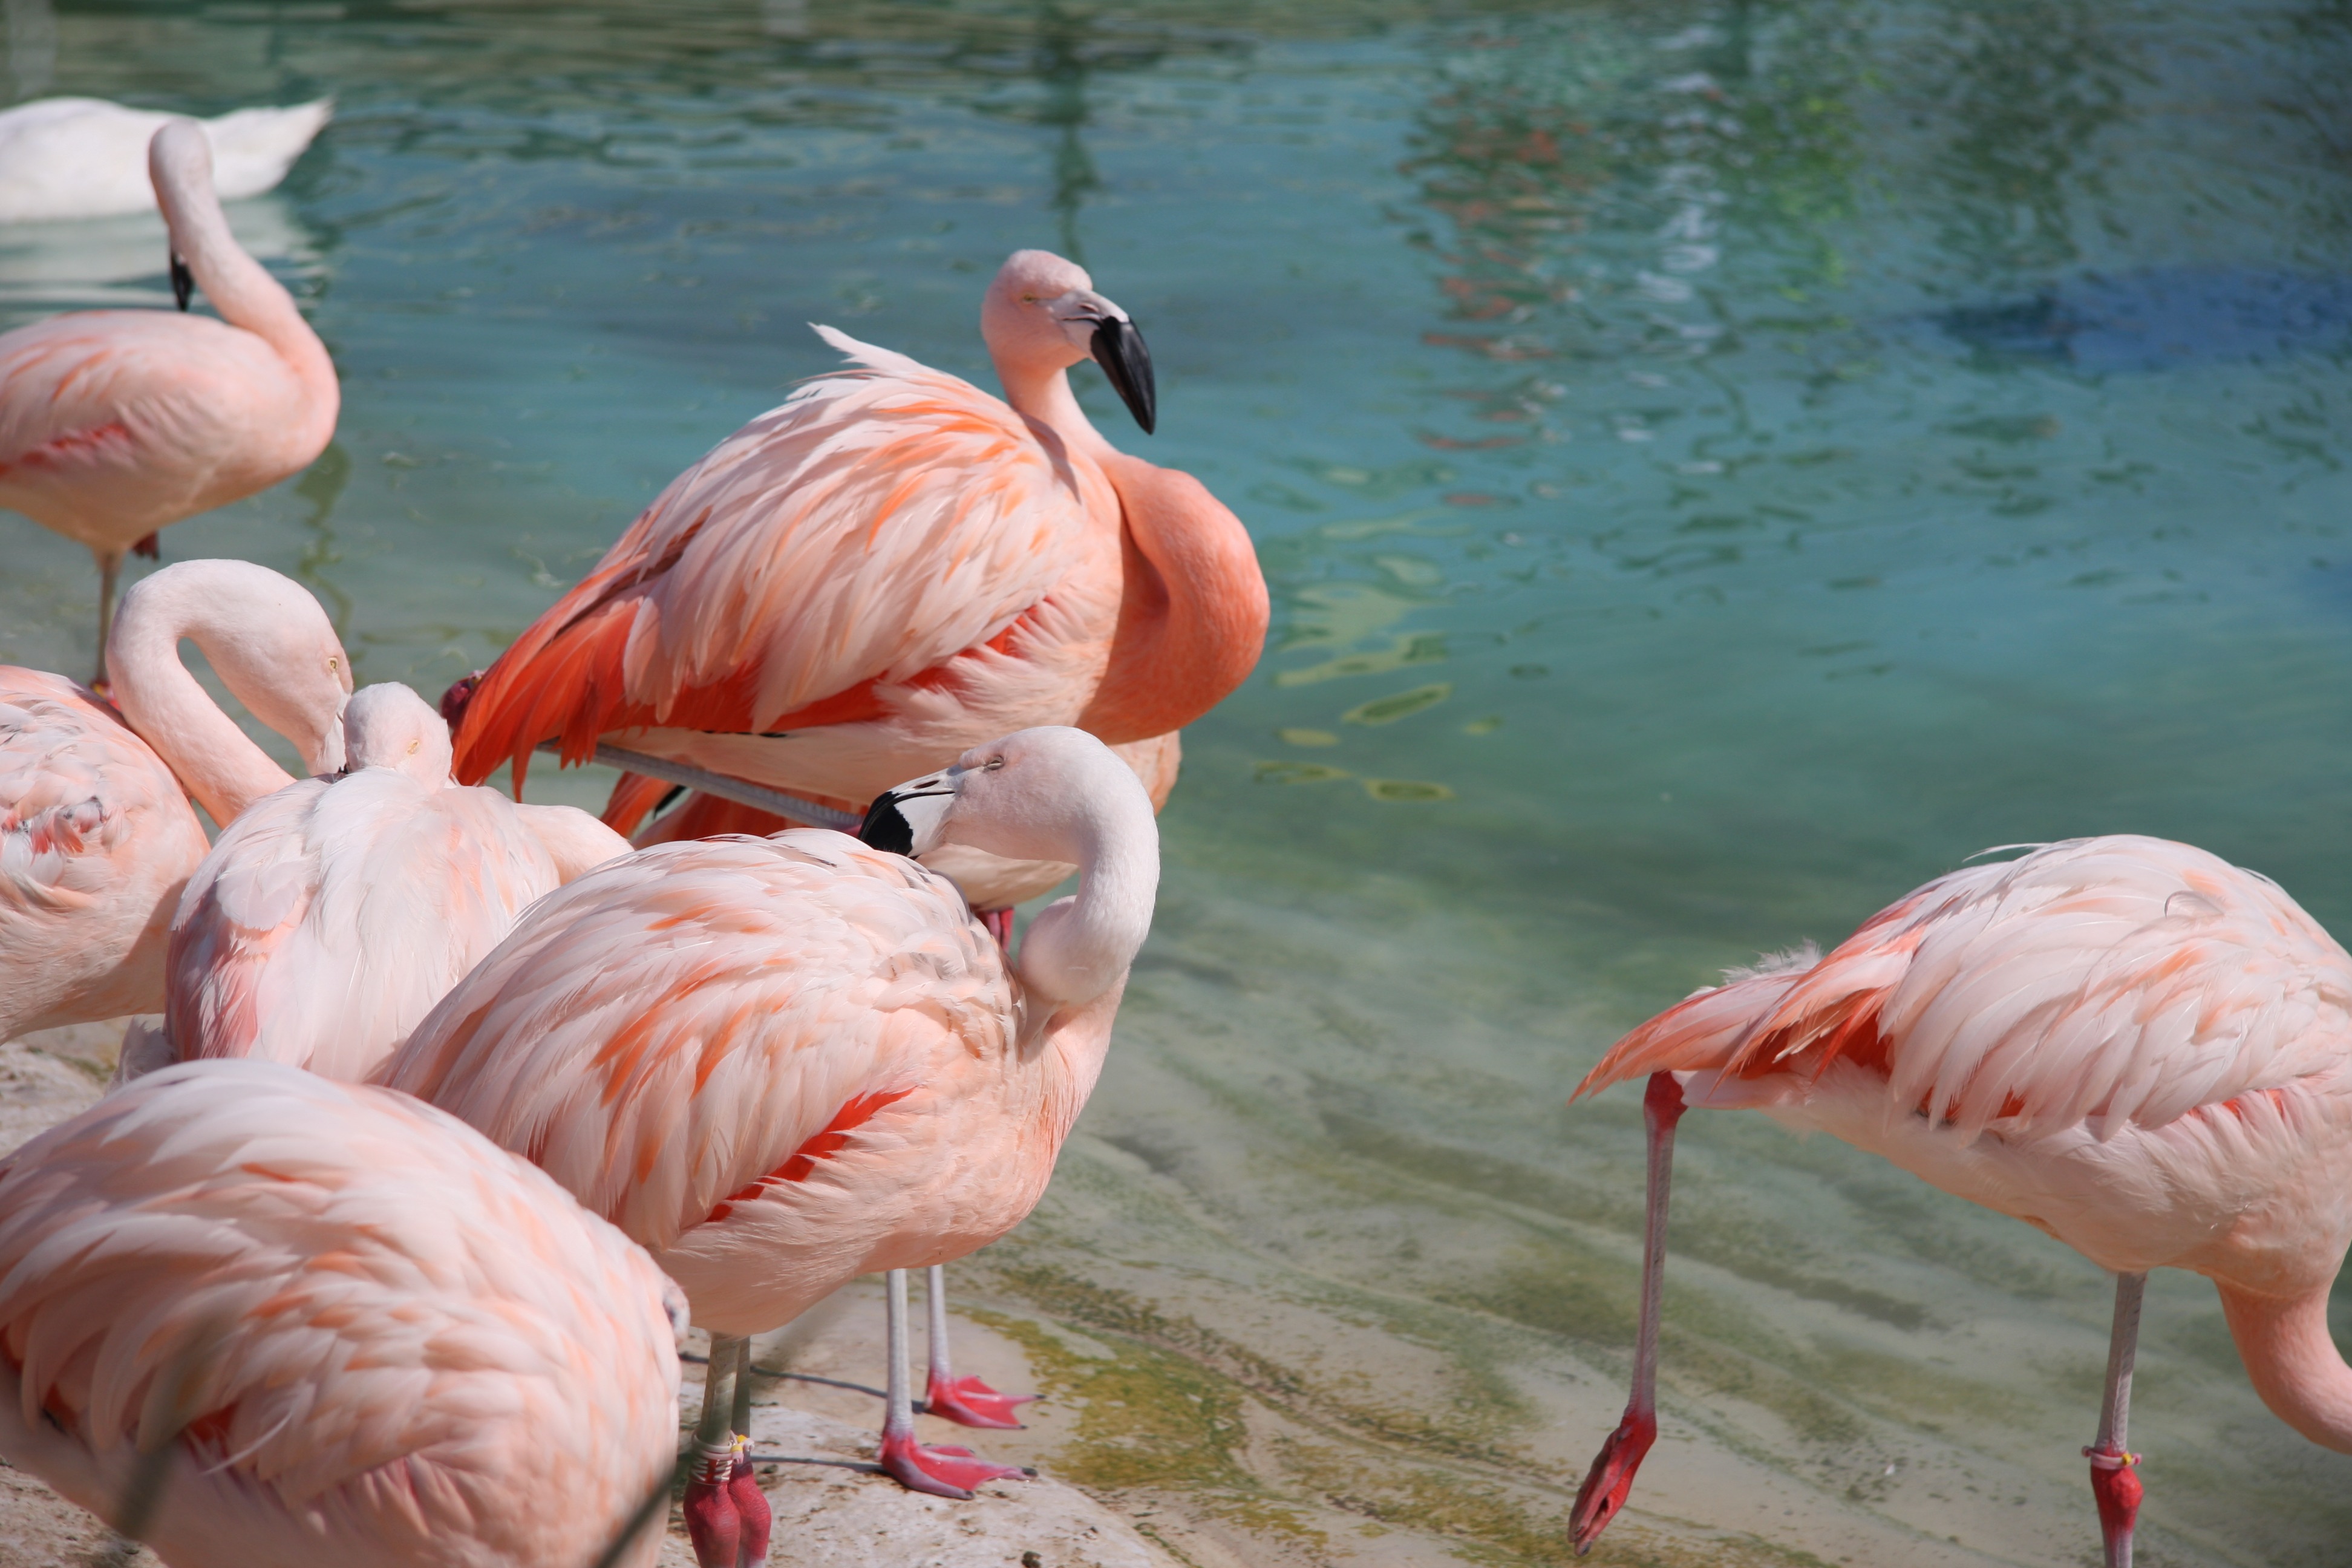
nature, bird, animal, wildlife, zoo, beak, ostrich, fauna, birds, flamingo, animals, vertebrate, water bird, animal world, ostriches